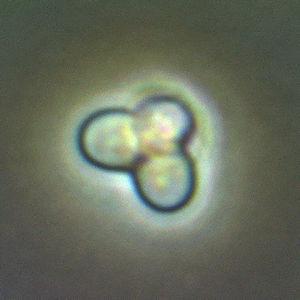
Cyanidioschyzon est un genre d’algues rouges de la famille des Cyanidiaceae.
La classe des Cyanidiophyceae est une classe d'algues rouges unicellulaires de la sous-division des Cyanidiophytina.
Cyanidioschyzon merolae est une espèce d’algues rouges de la famille des Cyanidiaceae.